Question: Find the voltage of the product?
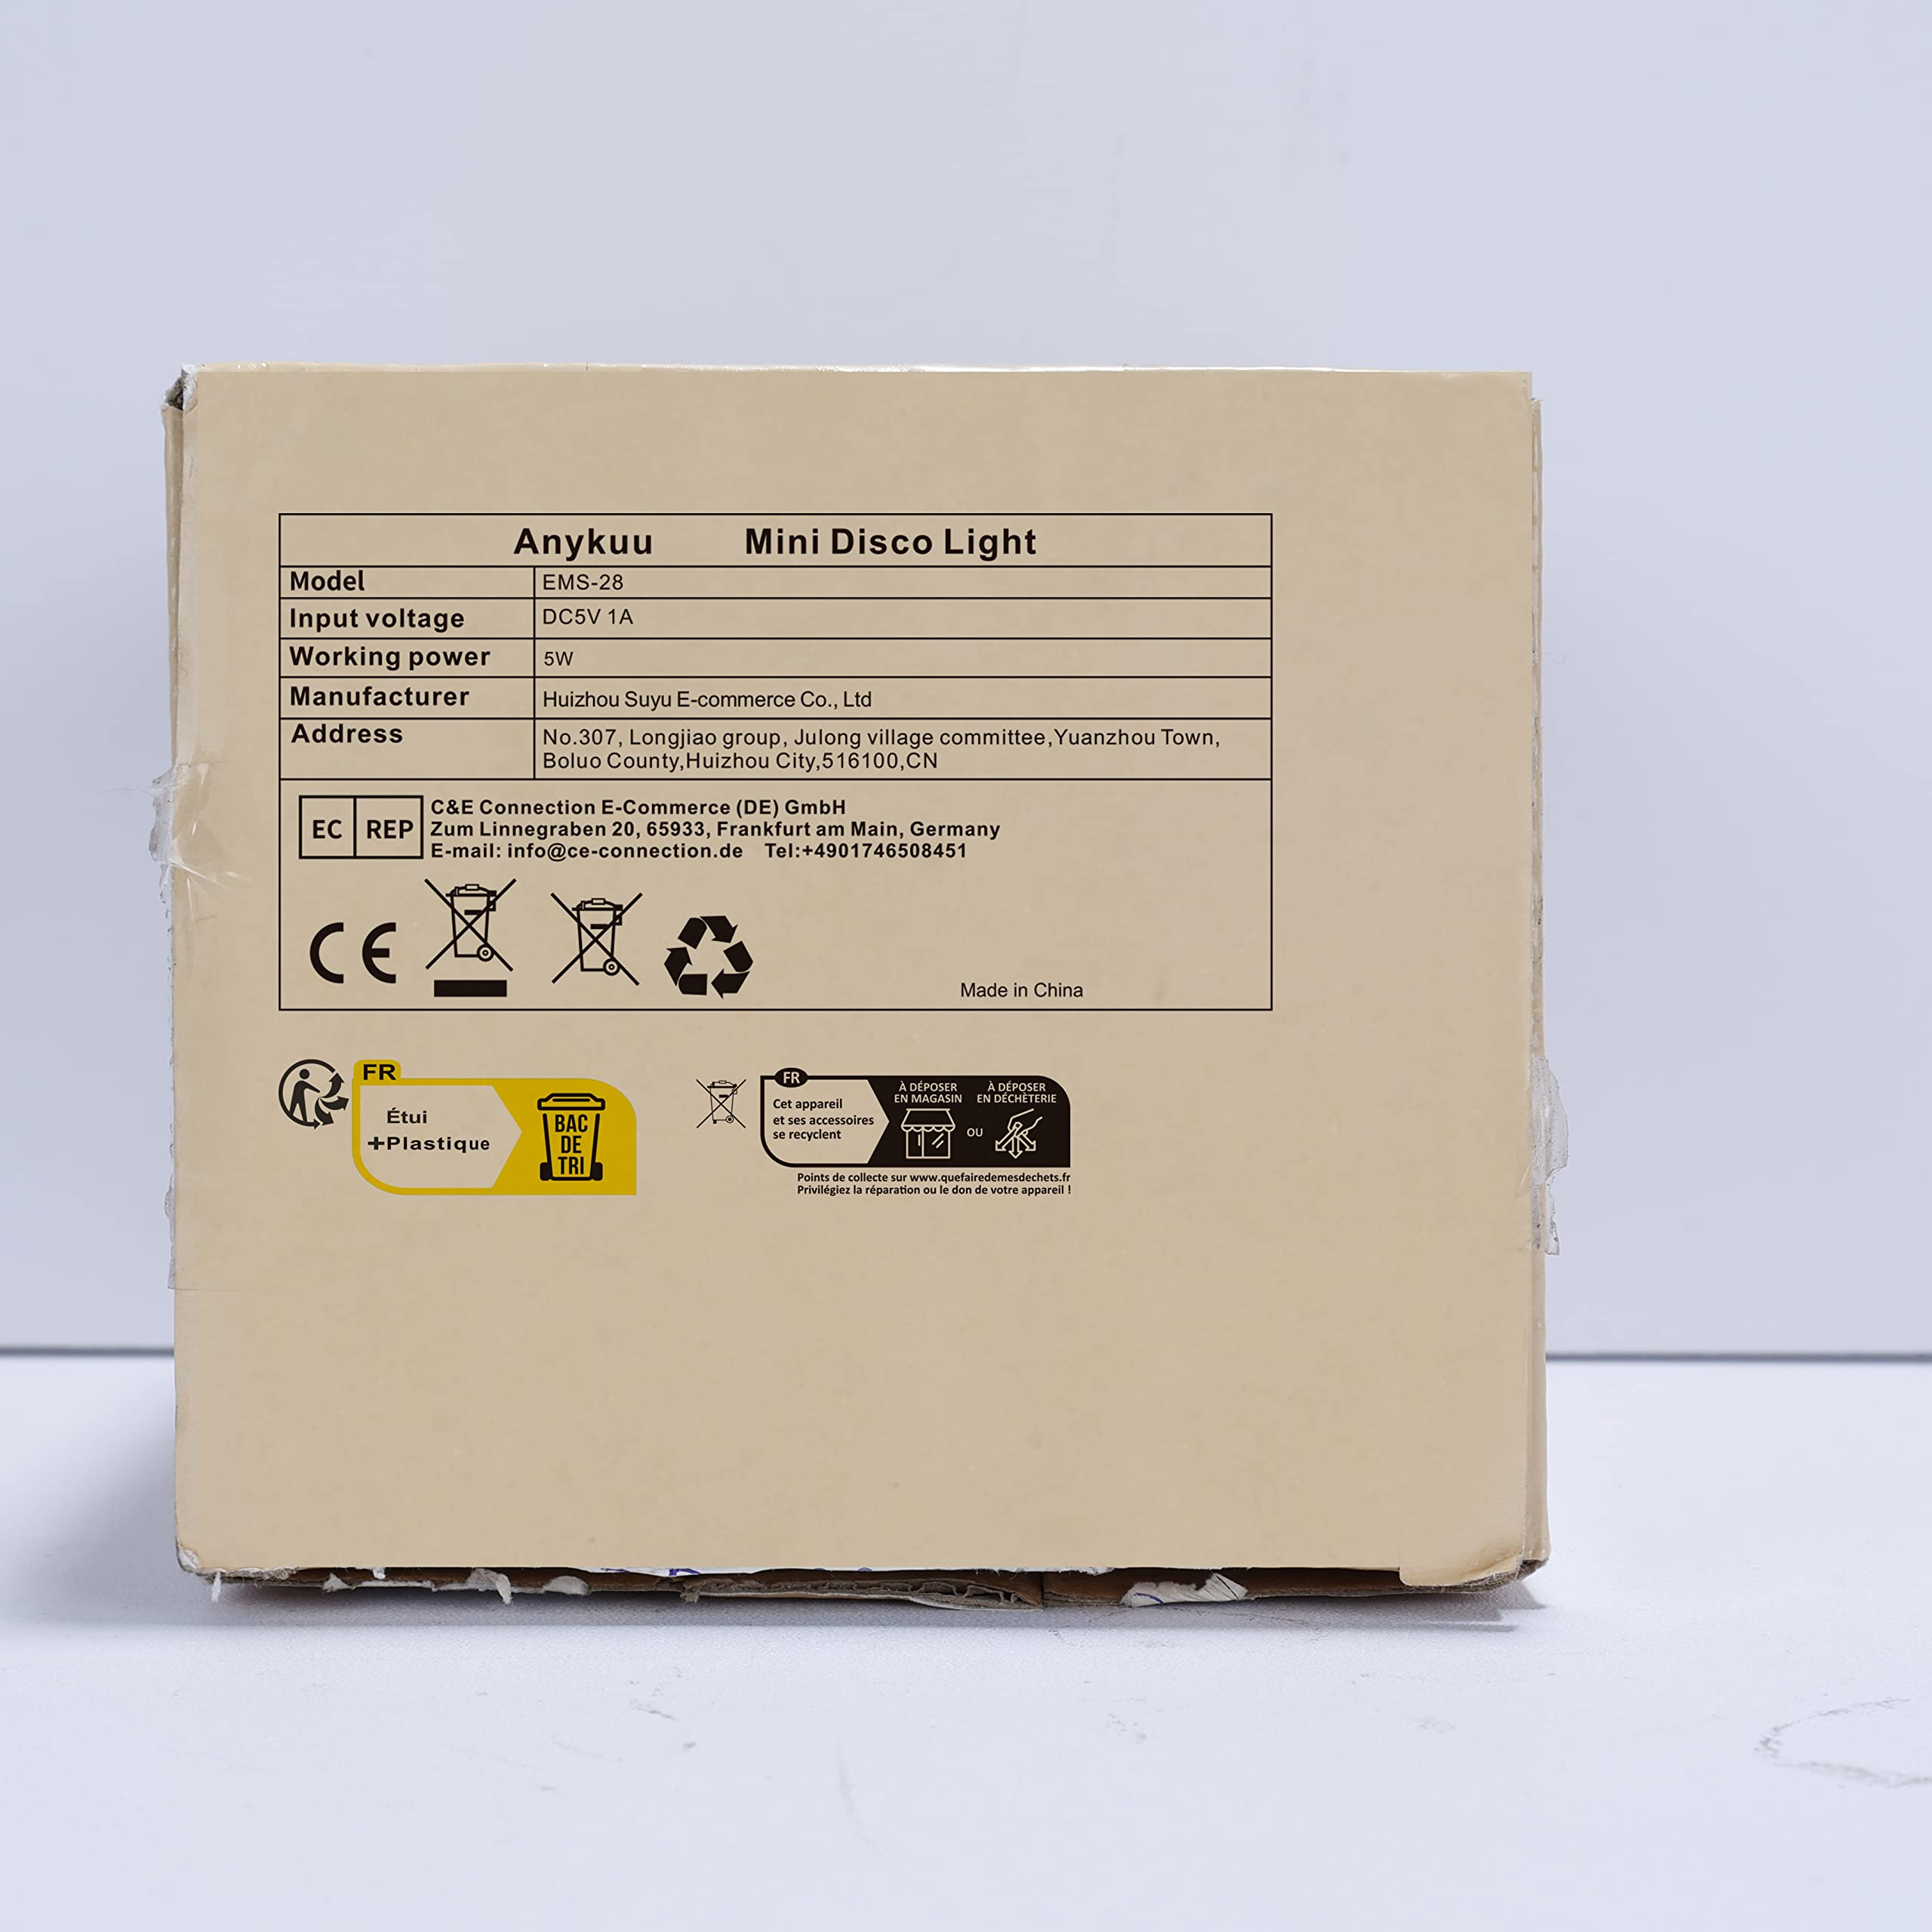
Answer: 5.0 volt